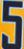
Number: 5